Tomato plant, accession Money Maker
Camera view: bottom (45 deg); turntable rotation: 60 degrees
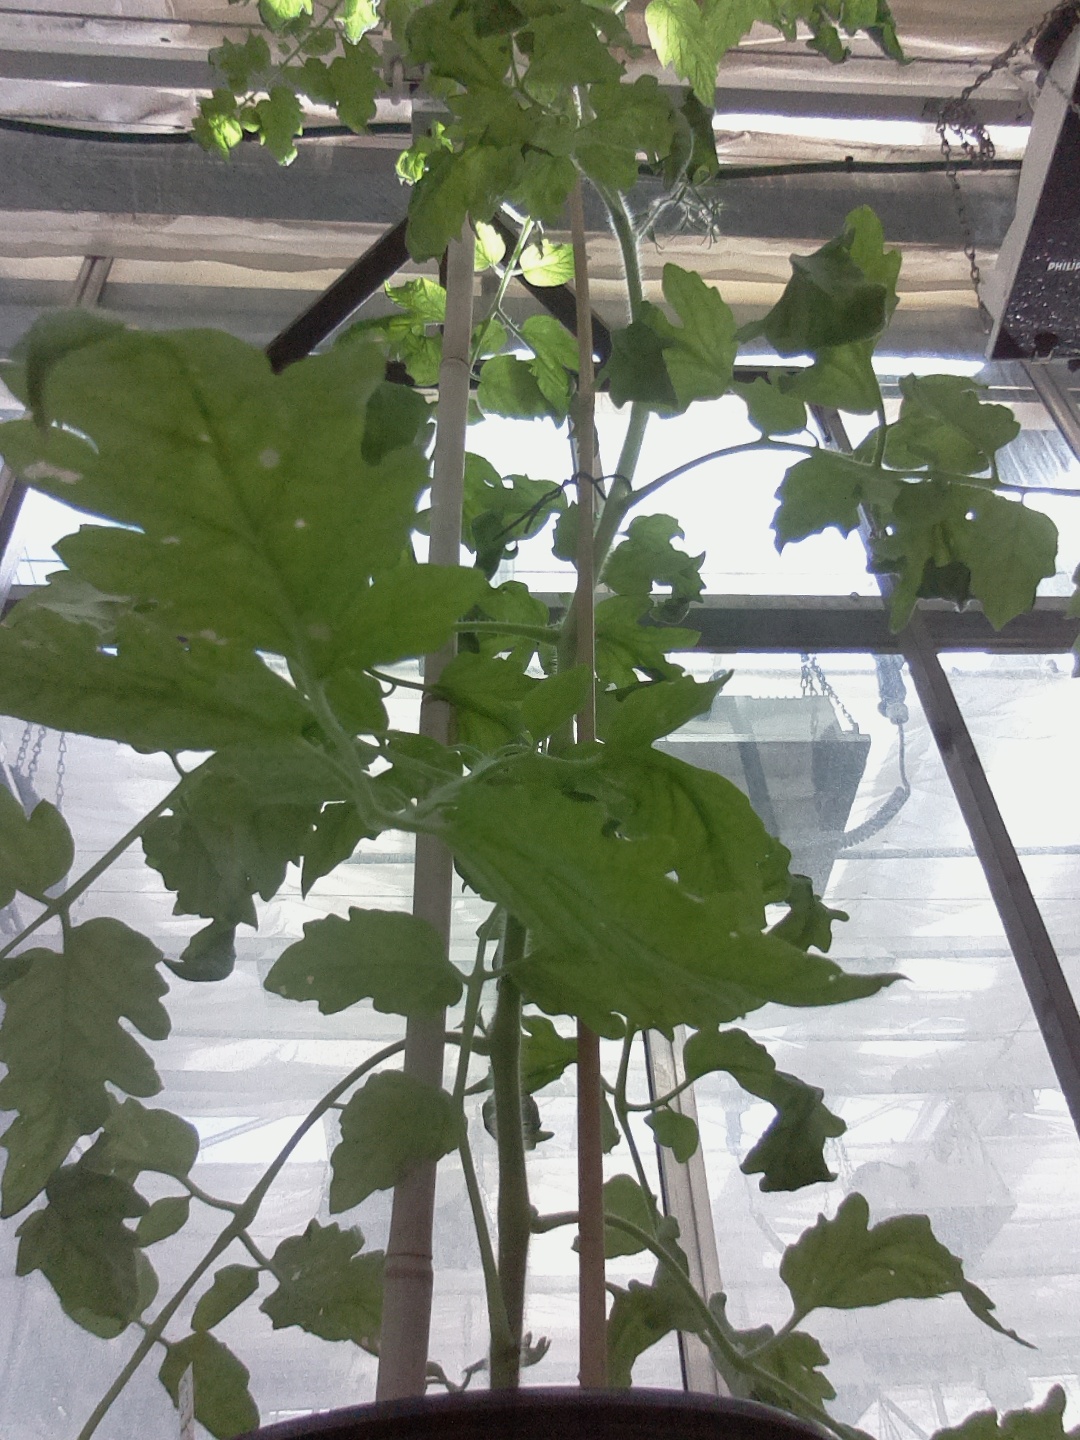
BBCH growth stage 70: Fruits at the main stem or branches visibles